Albert Power (priest)

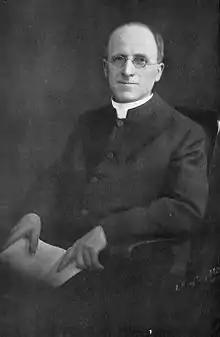
Power as rector of Newman College, Melbourne

In 1923 he became the first rector, at the request of Mannix, of Corpus Christi College, Melbourne, when it was founded in the same year.